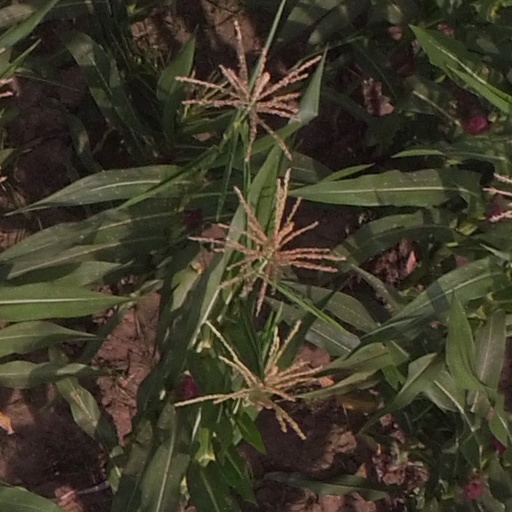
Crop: maize; corn